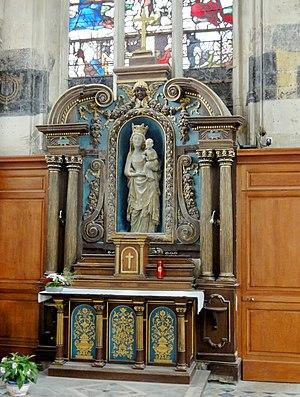
Retable de la chapelle de la Vierge (qui n'est autre que l'extrémité orientale du bas-côté), avec la Vierge à l'Enfant du XIVe siècle.
L'église Saint-Acceul, située à Écouen, dans le Val-d'Oise, est la seule église en France placée sous le vocable de ce saint, mais elle possède une relique d'Andéol du Vivarais qui semble être le patron véritable de l'église. Le chœur et son collatéral ont été édifiés entre 1536 et 1554 pour le compte du connétable Anne de Montmorency, et constituent un ensemble élancé et élégant de style gothique flamboyant. Or, la principale richesse de l'église sont ses vitraux Renaissance du milieu du XVIᵉ siècle, qui ornent toutes les fenêtres du chœur et du collatéral. Aucune autre église du département n'a conservé tous ses vitraux d'origine. D'autre part, le clocher Renaissance est demeuré inachevé, et la basse nef construite à l'économique au début du XVIIIᵉ siècle s'accorde mal avec le chœur. L'église et ses vitraux font l'objet d'un classement précoce aux monuments historiques par liste de 1840, au moment même de l'instauration de ce type de protection. Dans ce contexte, la façade principale jusque-là provisoire est construite en 1854 selon un projet du siècle précédent resté sans suite.